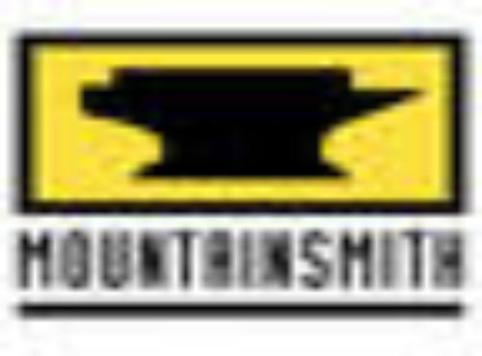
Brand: mountainsmith
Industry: Sports